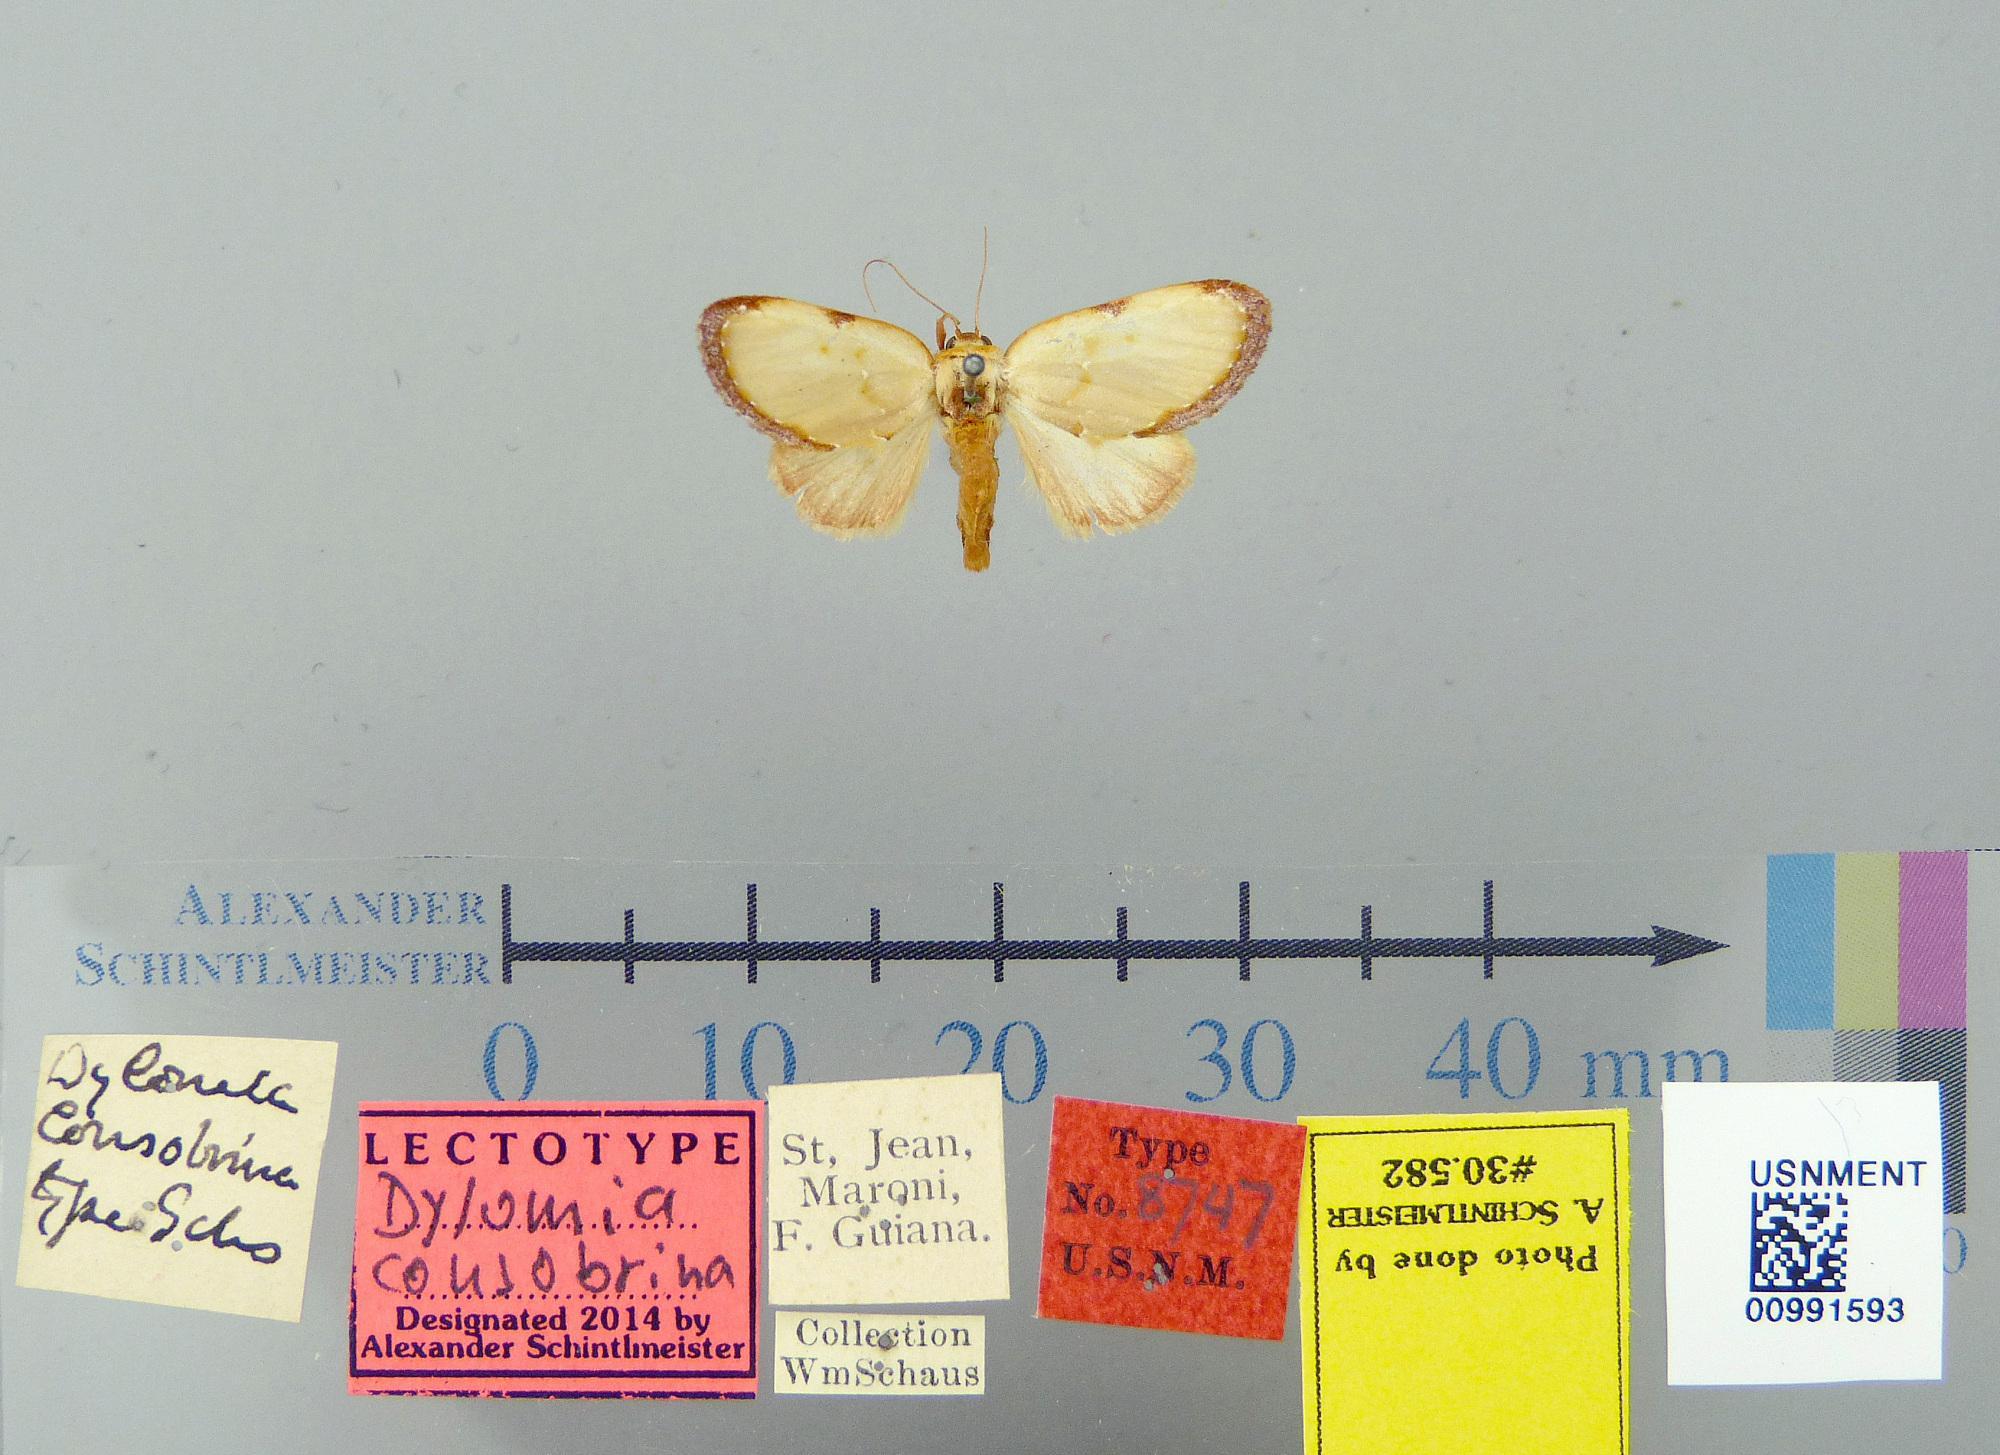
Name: Dylomia consobrina
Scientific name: Dylomia consobrina Schaus, 1906
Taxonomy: Animalia, Arthropoda, Insecta, Lepidoptera, Notodontidae
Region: [Not Stated]
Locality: St. Jean du Maroni, French Guiana, France